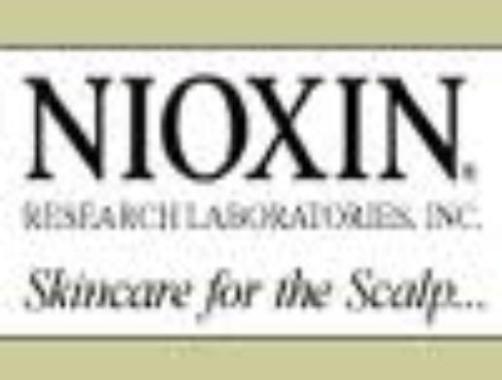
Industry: Necessities